COVID-19 pandemic and animals

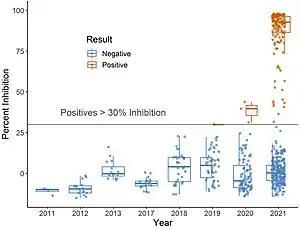
Test results of 624 prepandemic and intrapandemic serum samples from wild deer from four states of the U.S.

In November 2021, a Pennsylvania State University pre-print report awaiting peer review was reported on by news sources. The researchers tested roadkill and hunter-killed deer in Iowa between April 2020 and January 2021. They said that they found that up to 80% were infected. CNN has reported that SARS-CoV-2 antibodies were detected in deer Illinois, Michigan, New York and Pennsylvania.